Emil Dimitriev

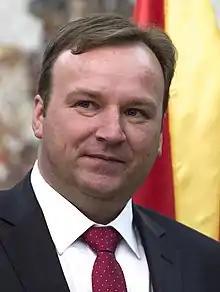
Dimitriev in 2016

Emil Dimitriev (born 19 March 1979) is a Macedonian conservative politician, sociologist, and general secretary of the VMRO-DPMNE. He served as Prime Minister of Macedonia, following the resignation of Nikola Gruevski, from January 2016 to May 2017.